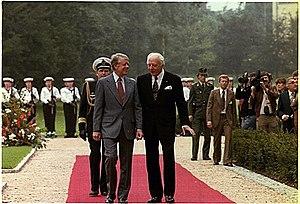
Walter Scheel est un homme d'État allemand, membre du Parti libéral-démocrate, dont il est président d'honneur.